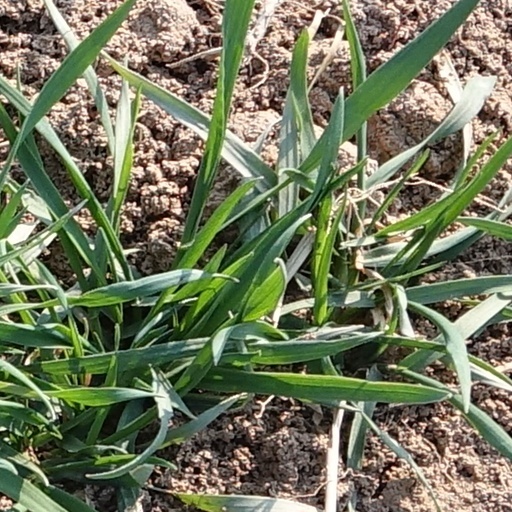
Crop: wheat